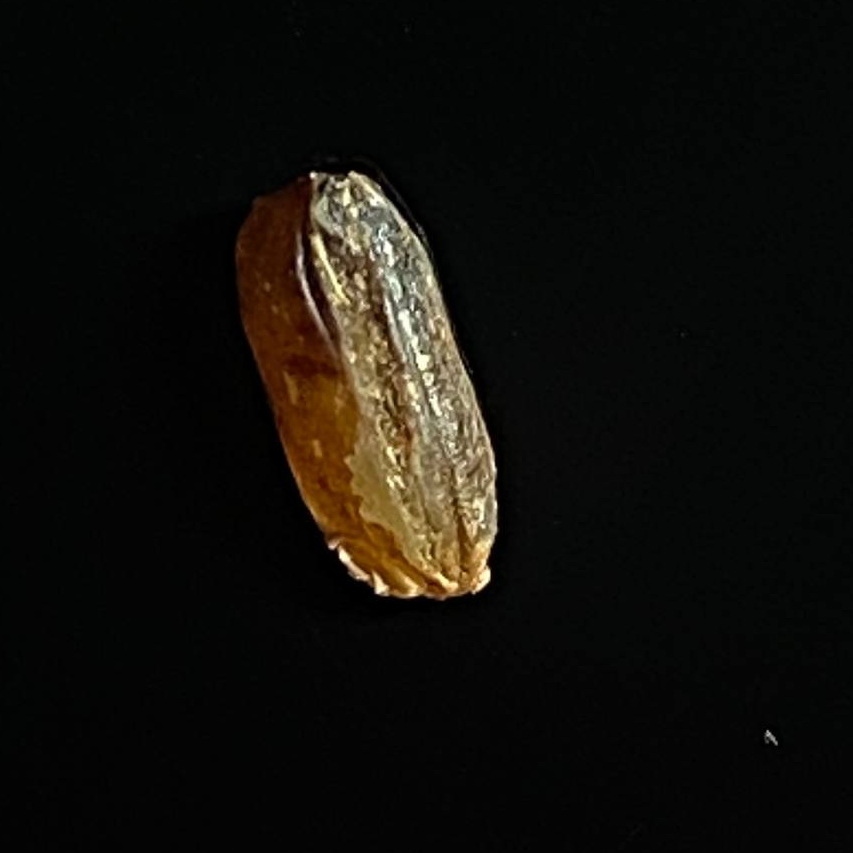
Rice variety: Lal_Biroi